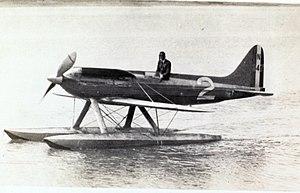
Coupe Schneider
Le Supermarine S.6 est un hydravion monomoteur monoplace de course anglais des années 1920 construit par Supermarine. Le S.6 prolongeait la lignée d'hydravions de course Supermarine conçus pour la Coupe Schneider entre 1920 et 1930.